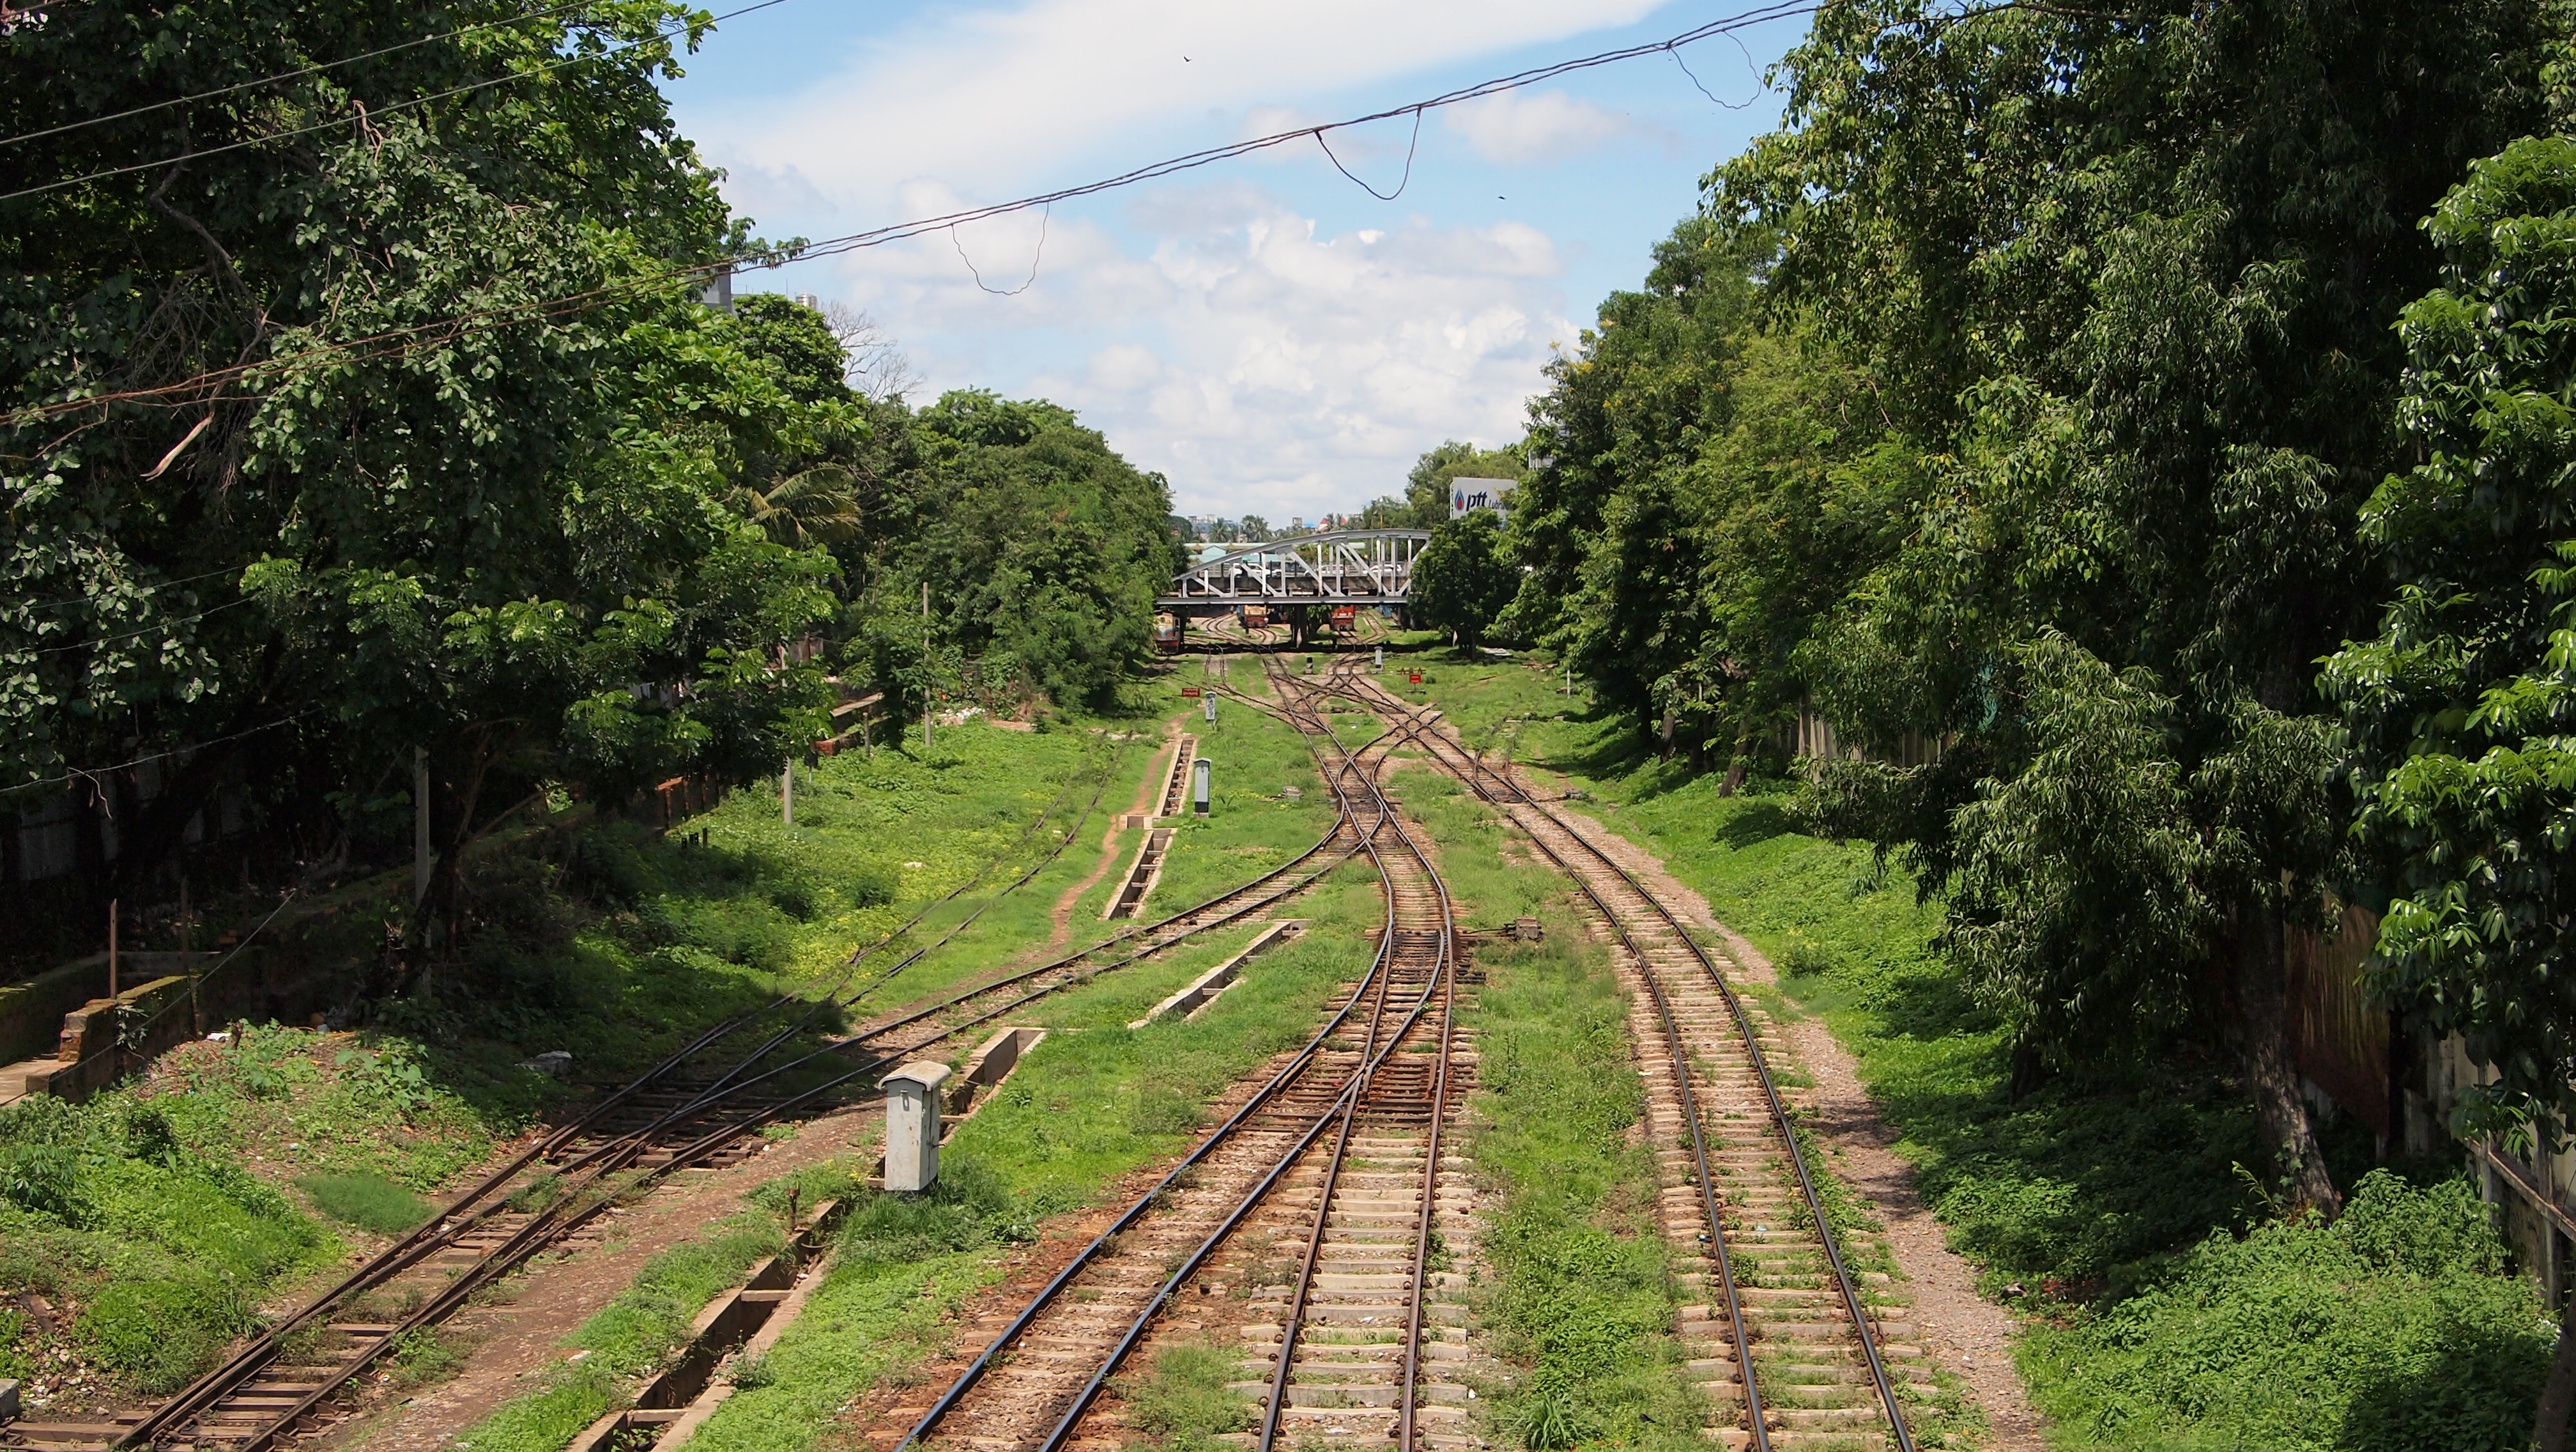
track, field, transport, vehicle, rail transport, rural area, rolling stock